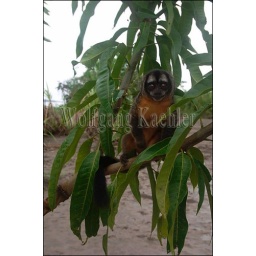
Peru, amazon river basin, near iquitos, maranon river, night owl monkey in tree